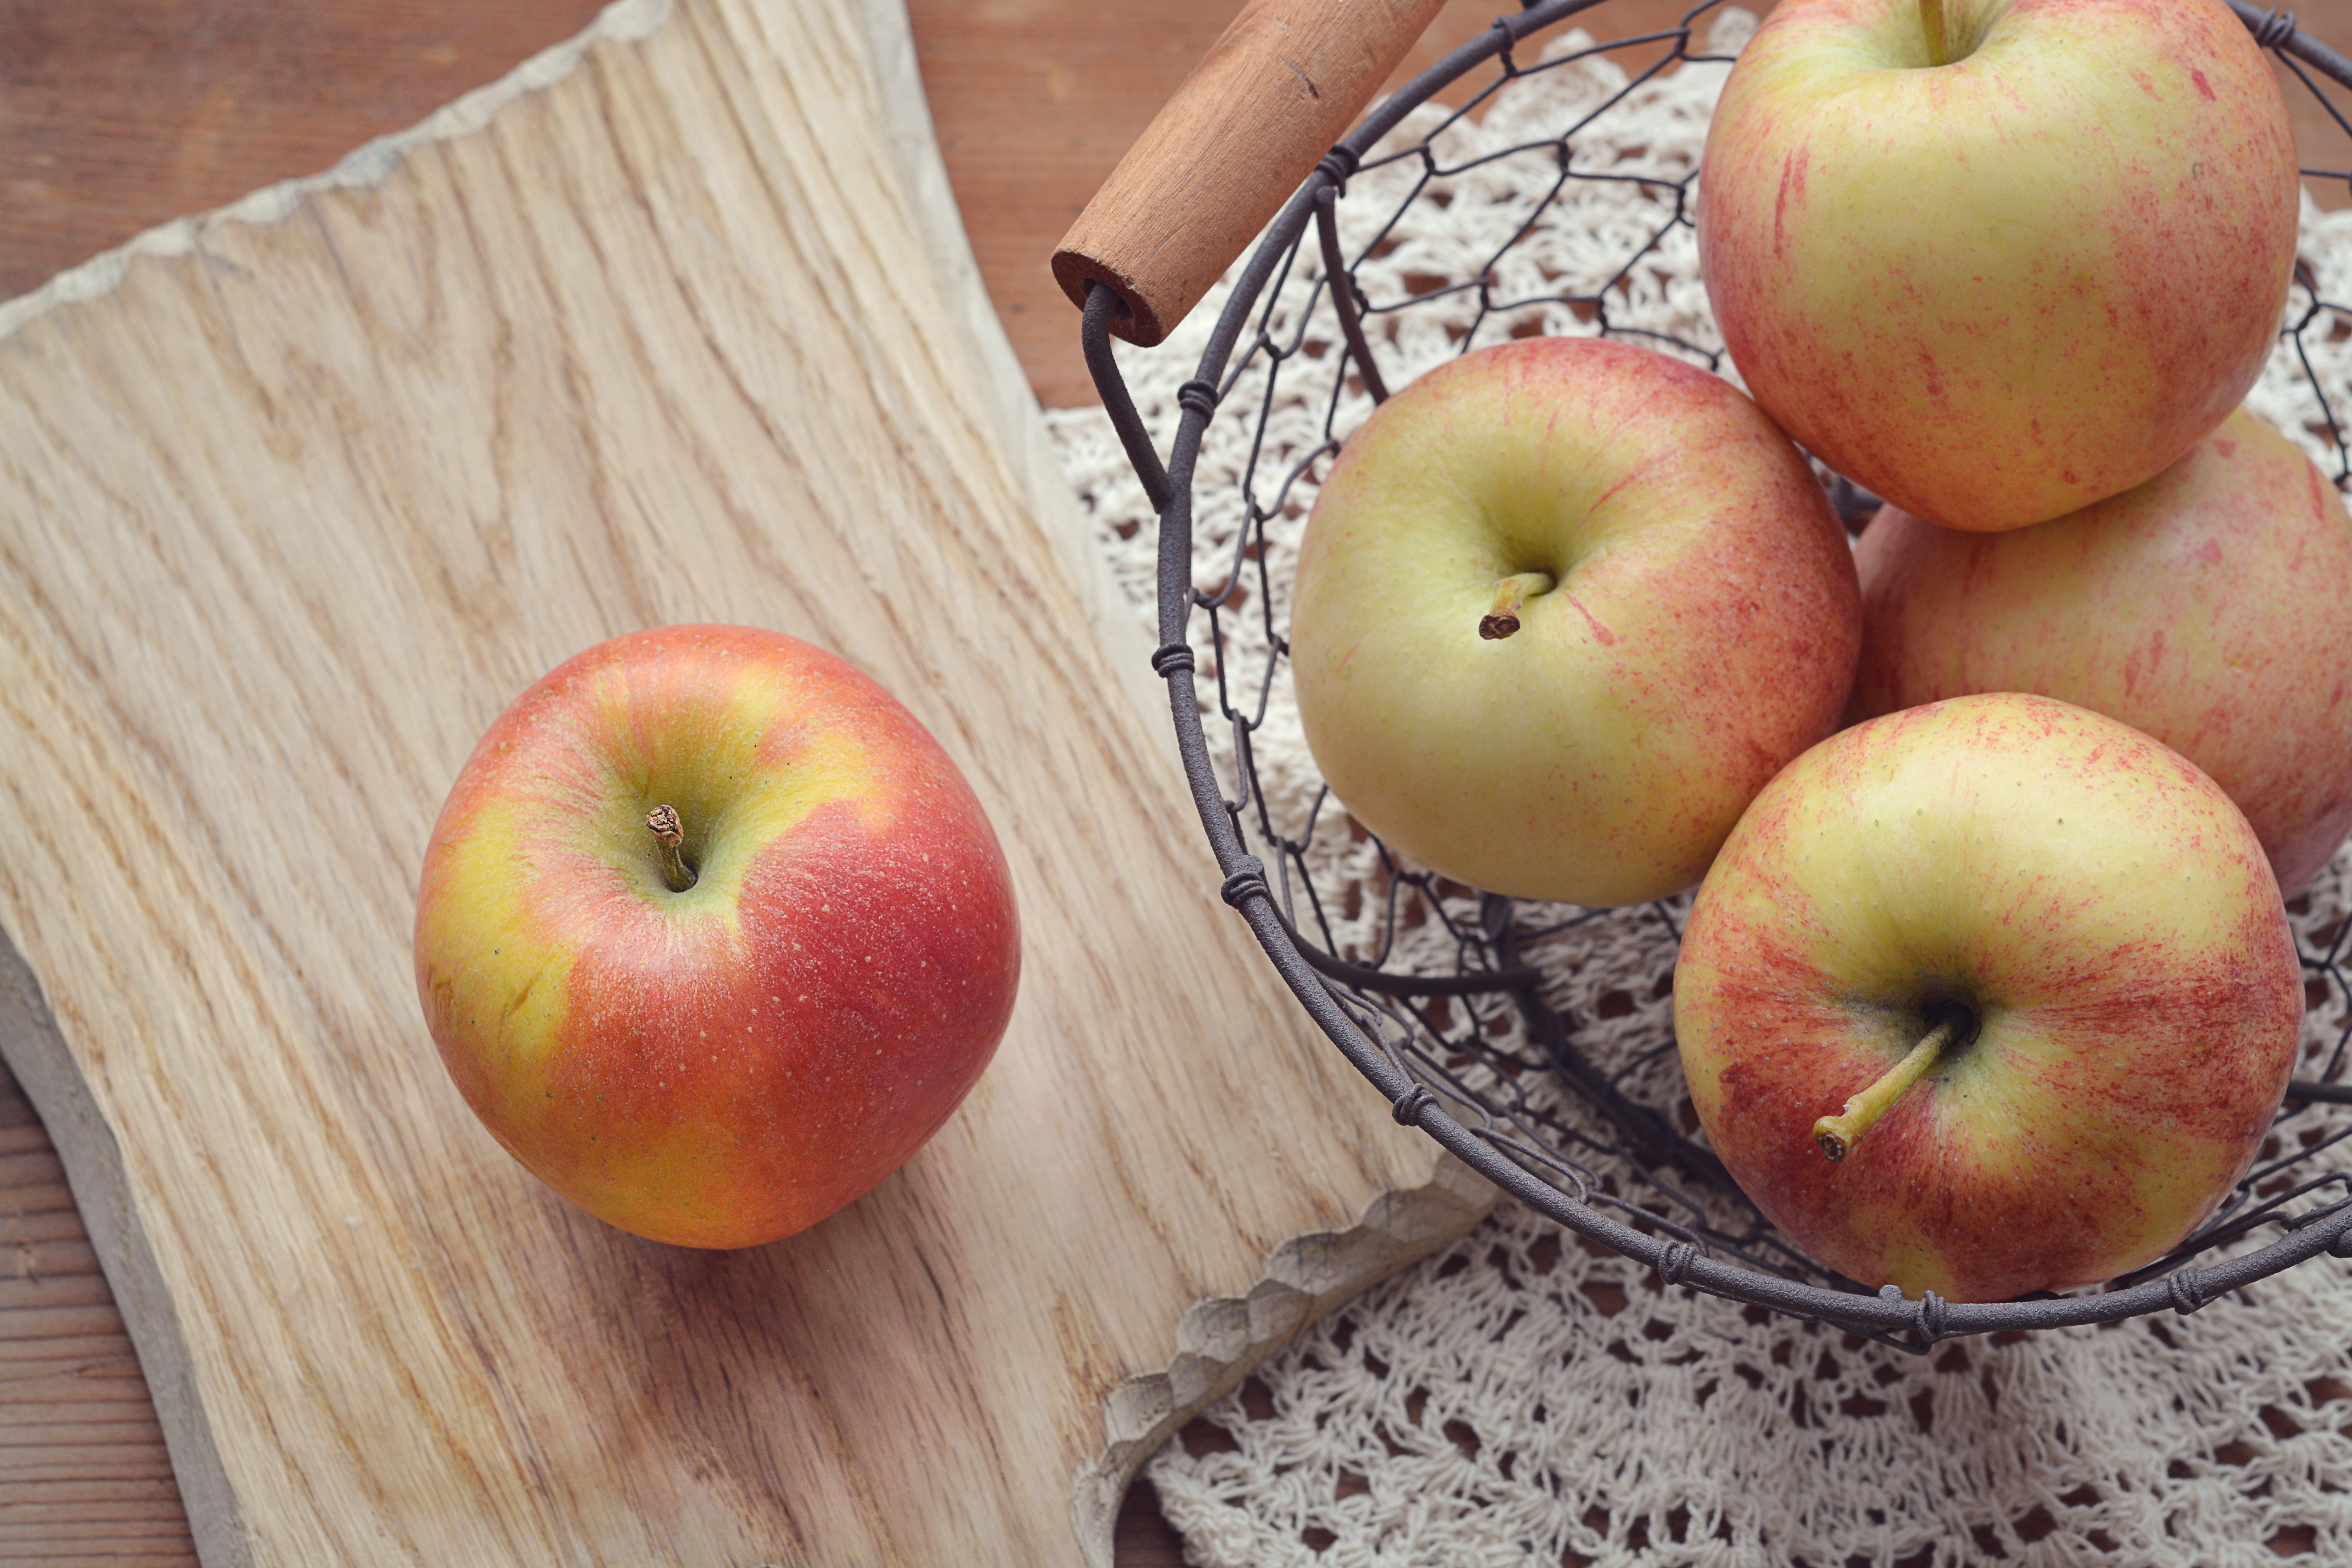
apple, plant, fruit, food, produce, basket, close, peach, cutting board, fruit basket, bio, country life, flowering plant, rose family, land love, bio apple, land plant, rose order